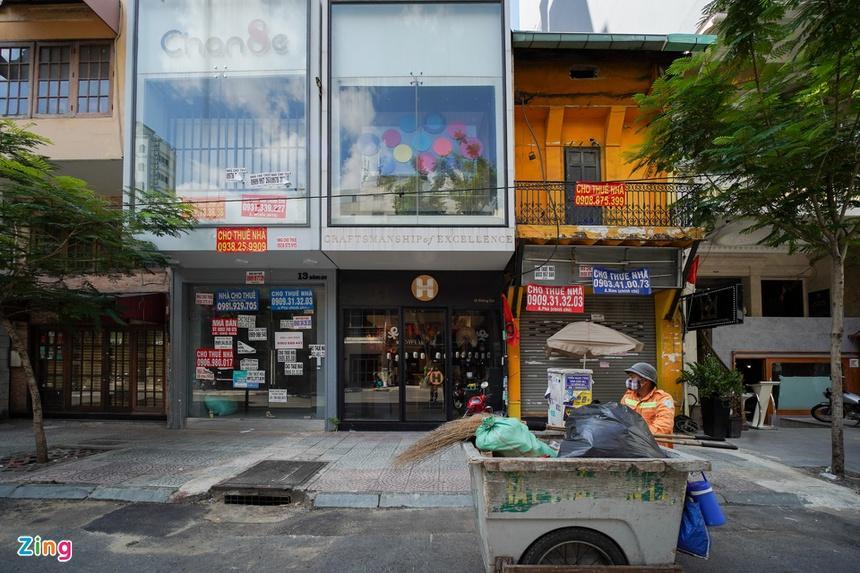
chiếc xe chở rác đang xuất hiện ở trên đường và ở bên cạnh người đàn ông